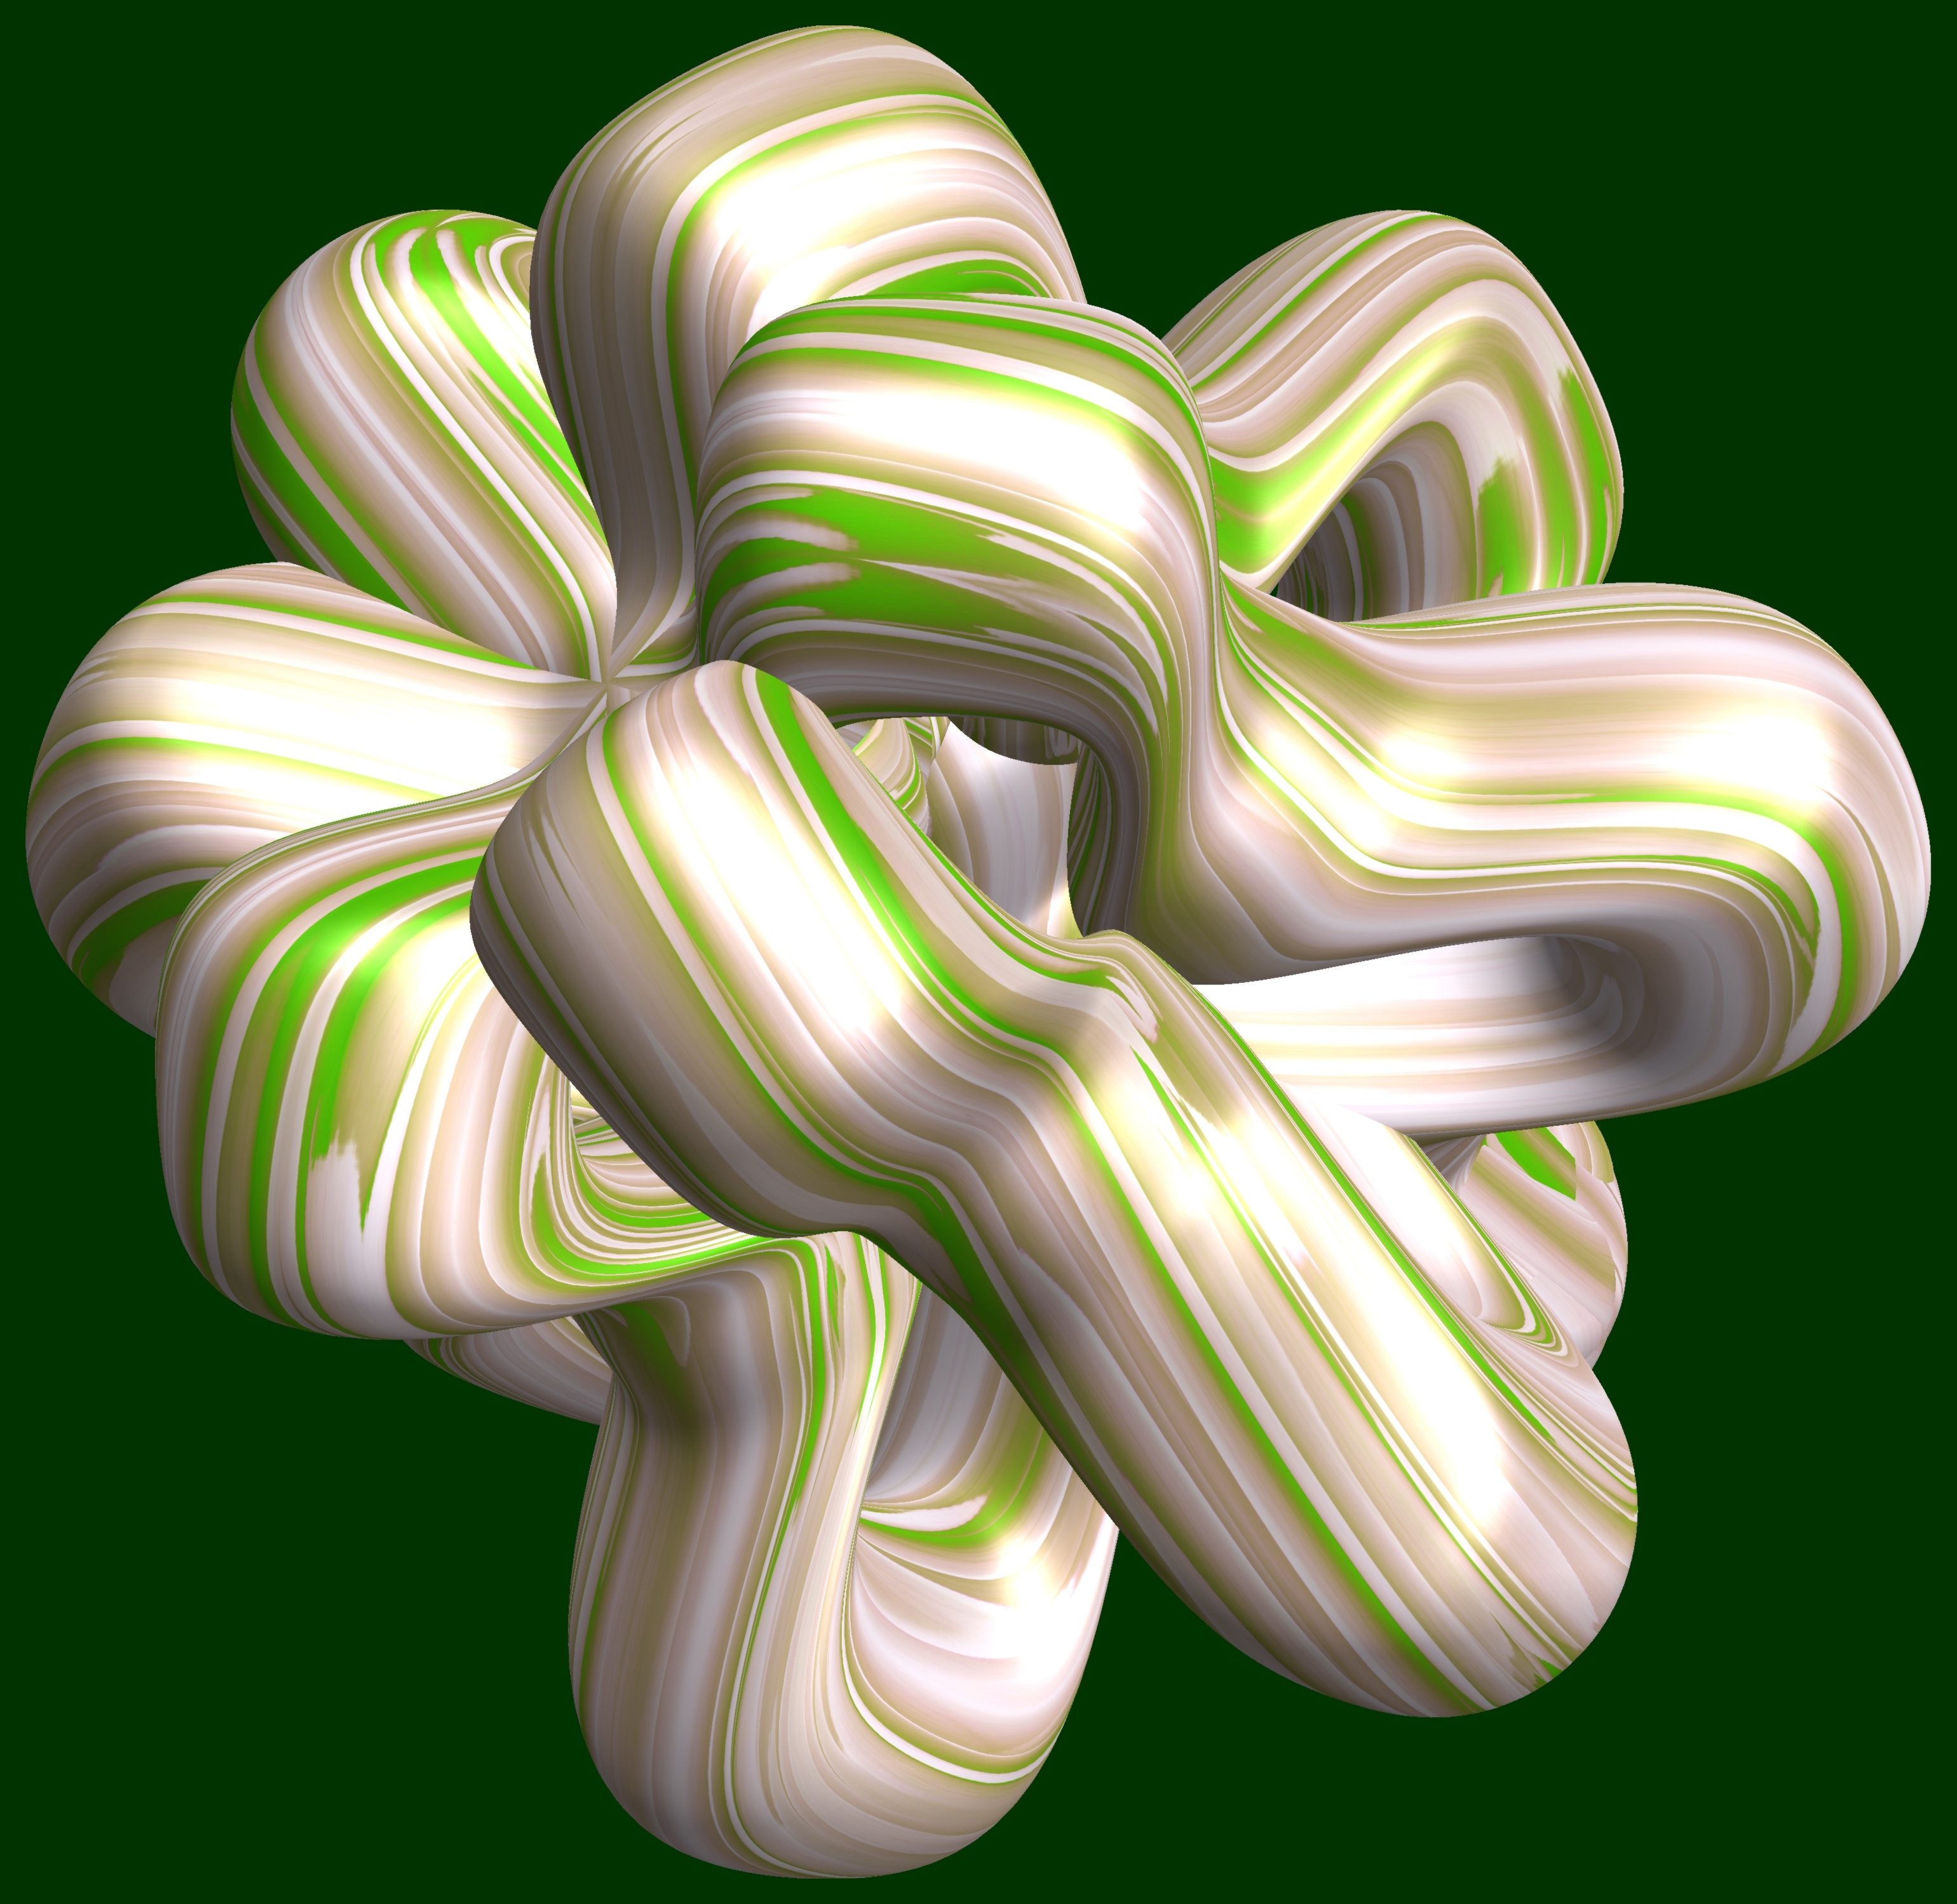
structure, plant, texture, leaf, flower, petal, pattern, green, geometry, sculpture, illustration, design, symmetry, 3d, graphic, shape, torus, mathematica, cg, parametricplot3d, code, program, algorithm, mapping, geometricsculpture, pentagram, flowering plant, plant stem, land plant